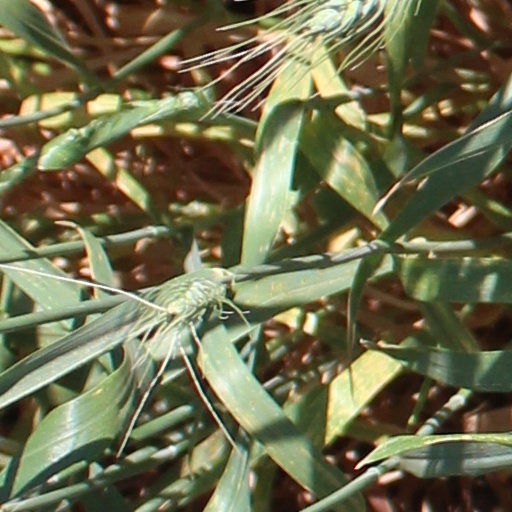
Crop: wheat